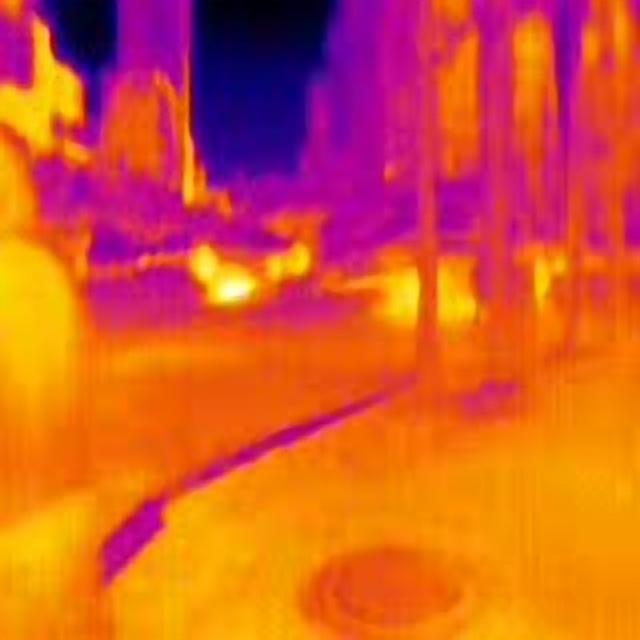
Detected objects:
label: person